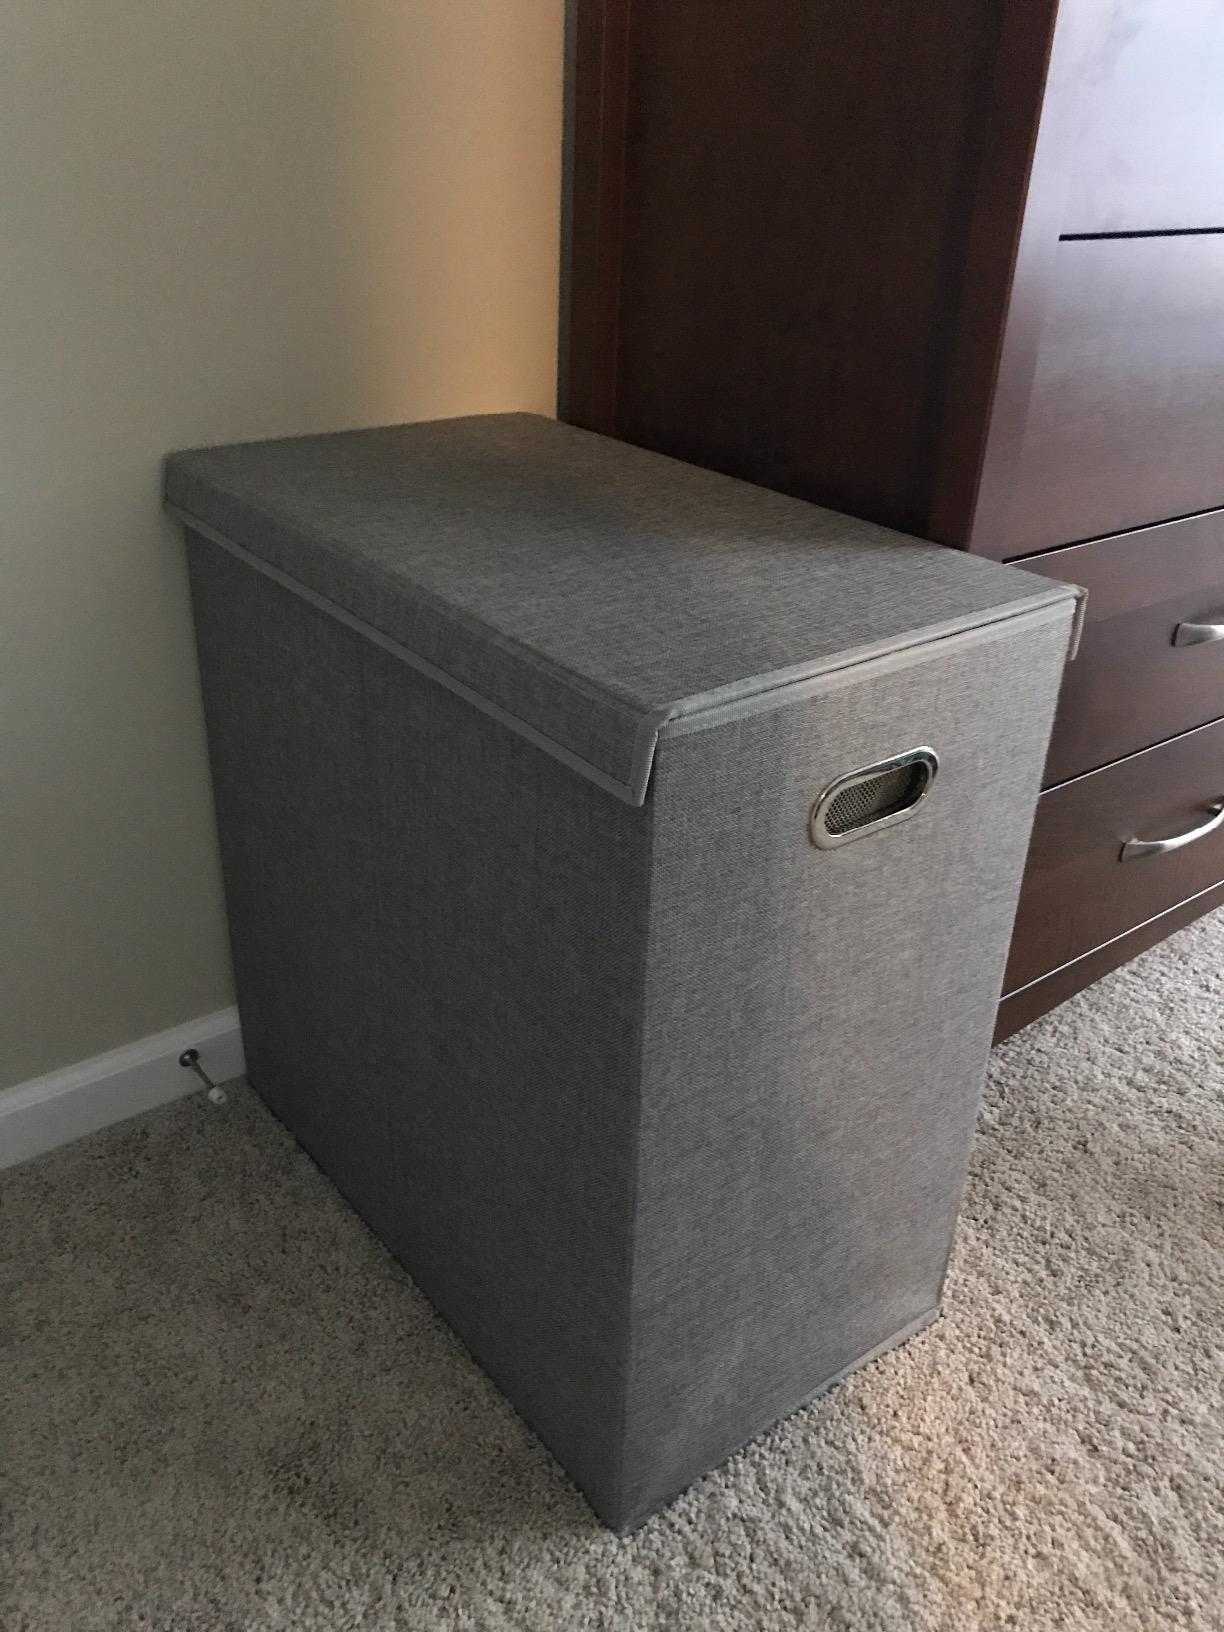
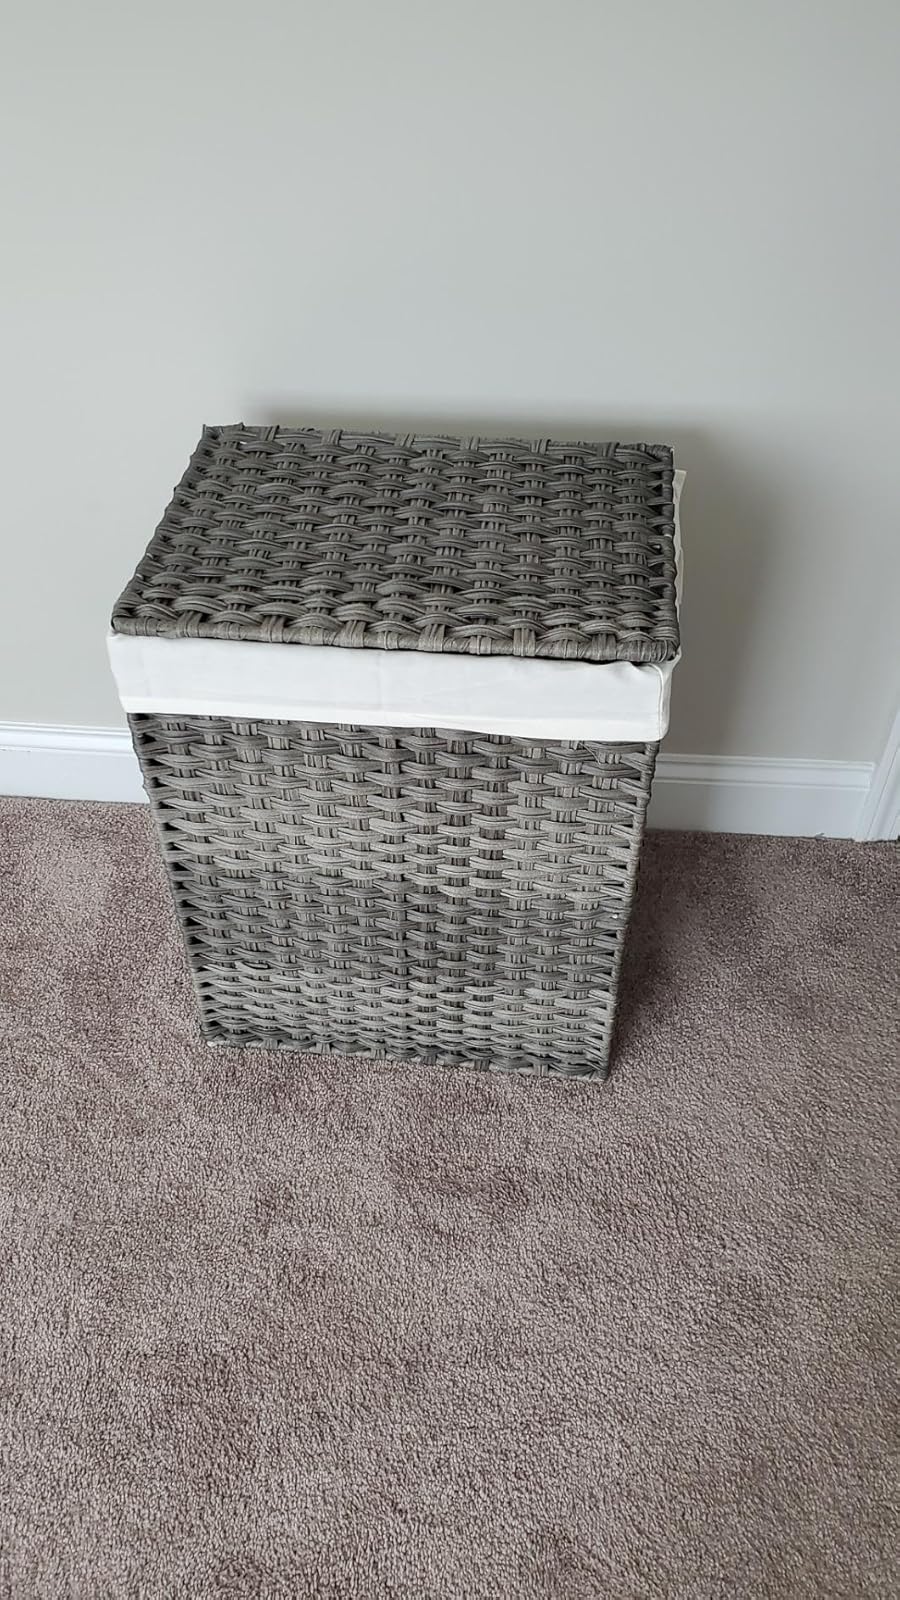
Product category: items_hamper
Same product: no